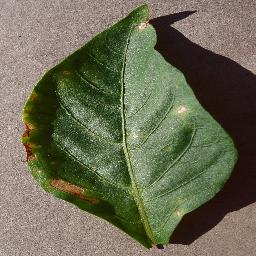
Label: Pepper,_bell___Bacterial_spot